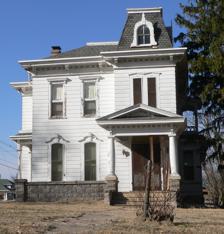
Building: Mann-Zwonecek House
Country: United States of America
Year built: 1881
United States historic place Mann-Zwonecek House U.S. National Register of Historic Places The house in 2012 Show map of Nebraska Show map of the United States Location 524 West 1st Street, Wilber, Nebraska Coordinates 40°29′01″N 96°58′01″W / 40.48361°N 96.96694°W / 40.48361; -96.96694 ( Mann-Zwonecek House ) Area 2 acres (0.81 ha) Built 1881 ( 1881 ) Architectural style Italianate, Second Empire NRHP reference No. 78001710 Added to NRHP December 29, 1978 The Mann-Zwonecek House is a historic house in Wilber, Nebraska . It was built in 1881 for businessman William H. Mann, and designed in the Italianate and Second Empire architectural styles . It belonged to the Zwonecek family from 1894 to 1968. By the 1970s, it was "the only extant home of imposing grandeur in Wilber dating to the early 1880s." It has been listed on the National Register of Historic Places since December 29, 1978. References